Kapilar

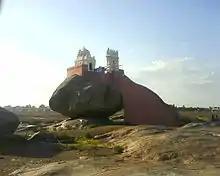
Kabilar rock on the Ponnaiyar River near Tirukoilur, Viluppuram district, Tamil Nadu, India.

Kapilar become the guardian of Pāri's two daughters, Angavai and Sangavai, after Pari's death and the three of them left Parambu country. Kapilar unsuccessfully approached different Vēlir kings to find grooms. He would be let down each time as the other Vēlir kings would fear retribution from the three crowned kingdoms. The most notable of these encounters is when he sings to Irunkōvēl and the latter would insult Kabilar. He would finally leave the two princesses in the care of "Andhanars". Later, poet Avvaiyar takes care of them and marries them off successfully into the family of another Vēlir king Malaiyamaan Kaari.